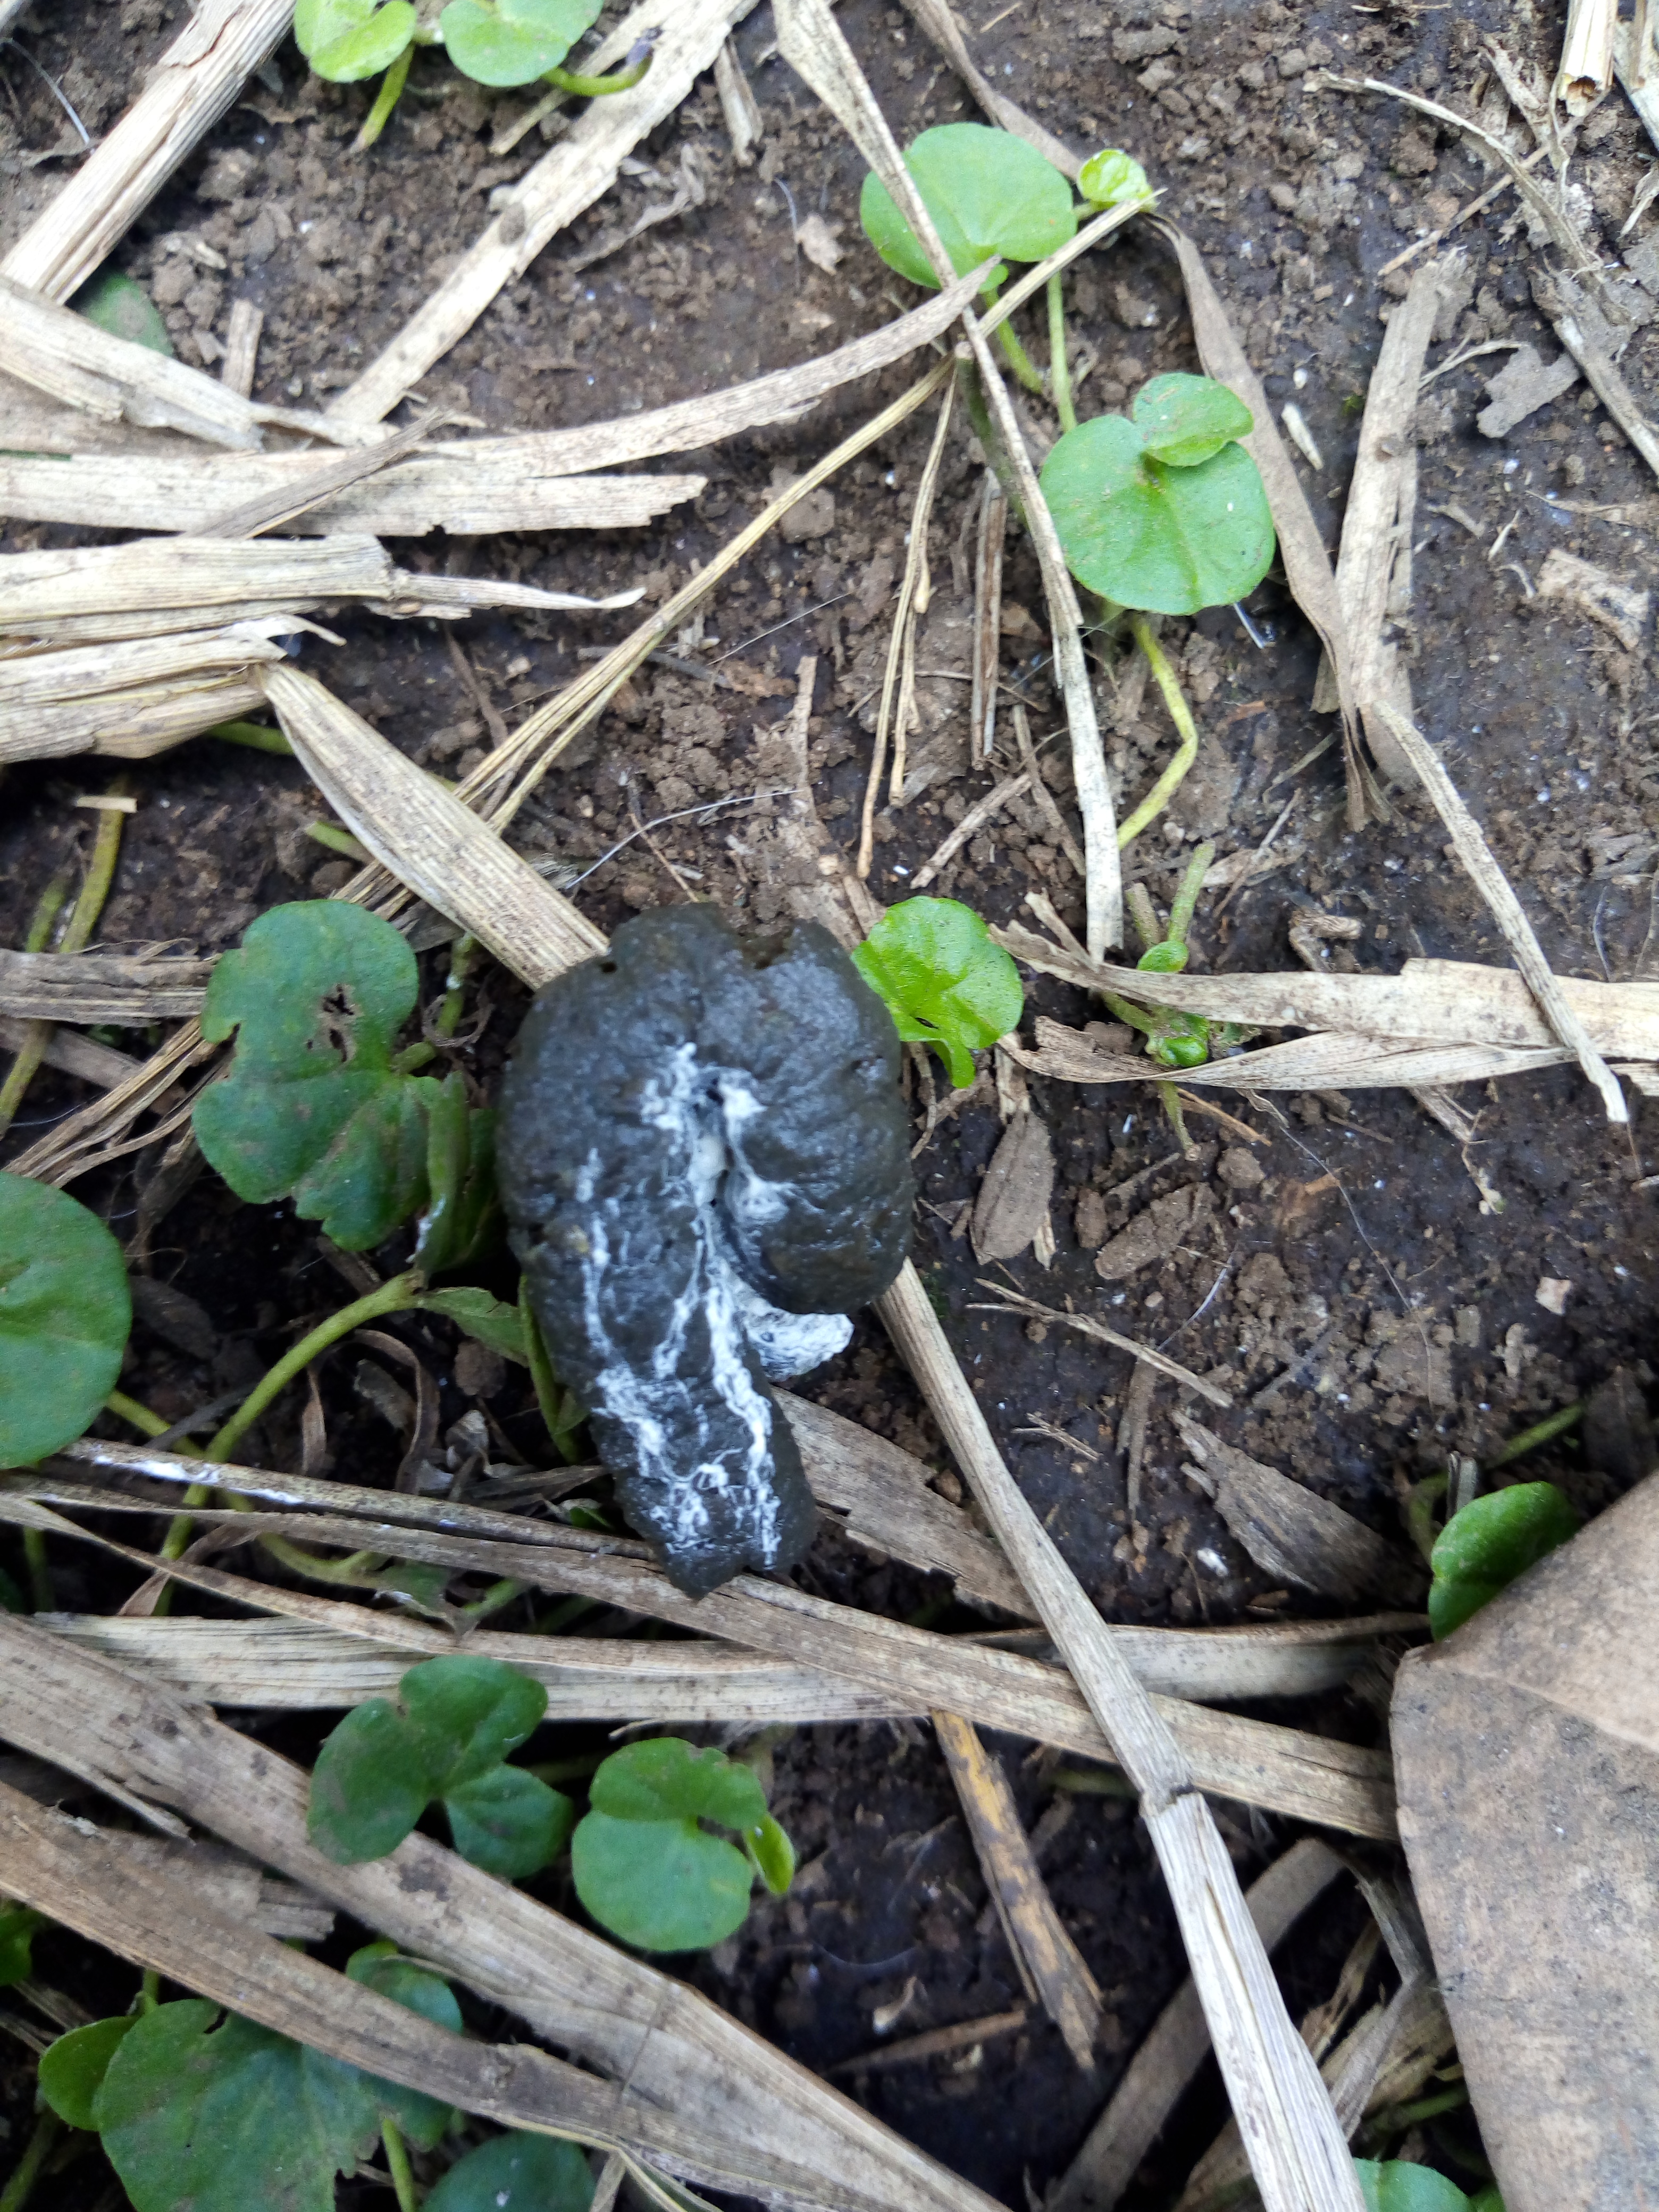
PCR-confirmed diagnosis: Healthy